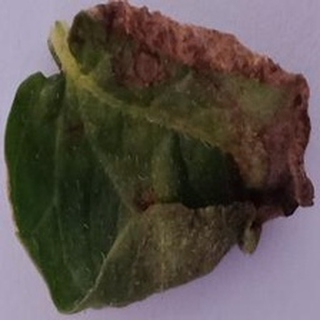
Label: potato_late_blight